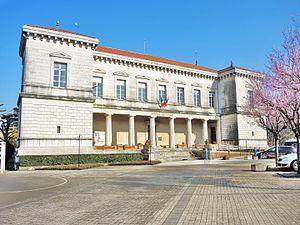
Mairie de Gy.
Cet article recense les monuments historiques de la Haute-Saône, en France, pour la partie sud-ouest du département.
Gy est une commune française située dans le département de la Haute-Saône, en région Bourgogne-Franche-Comté.
L'hôtel de ville de Gy est un hôtel de ville situé à Gy, en France.